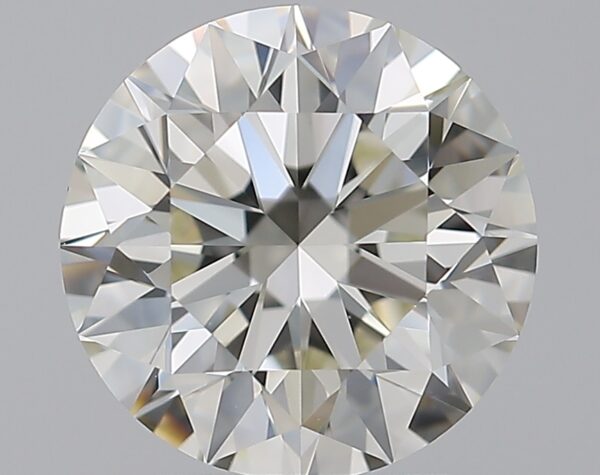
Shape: round
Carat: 2.01
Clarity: VVS2
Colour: K
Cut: EX
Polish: EX
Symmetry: EX
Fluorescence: F
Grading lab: GIA
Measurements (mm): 8.01 x 8.05 x 5.02